Chryssolakkos

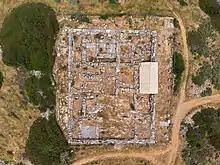
Aerial view of the necropolis of Chrysolakkos

Chryssolakkos means the "pit of gold". This is where the ancient necropolis (royal burial enclosure or cemetery, 1700 BCE) in Malia, an ancient Minoan town in Crete, Greece, is located. As well as the famous Malia Pendant, it is commonly thought that the so-called Aegina Treasure of Minoan jewellery in the British Museum was excavated here by local people in the 19th century.